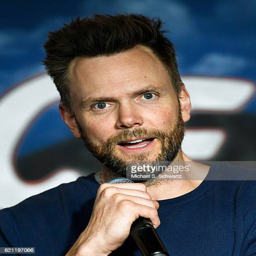
comedian performs during his appearance